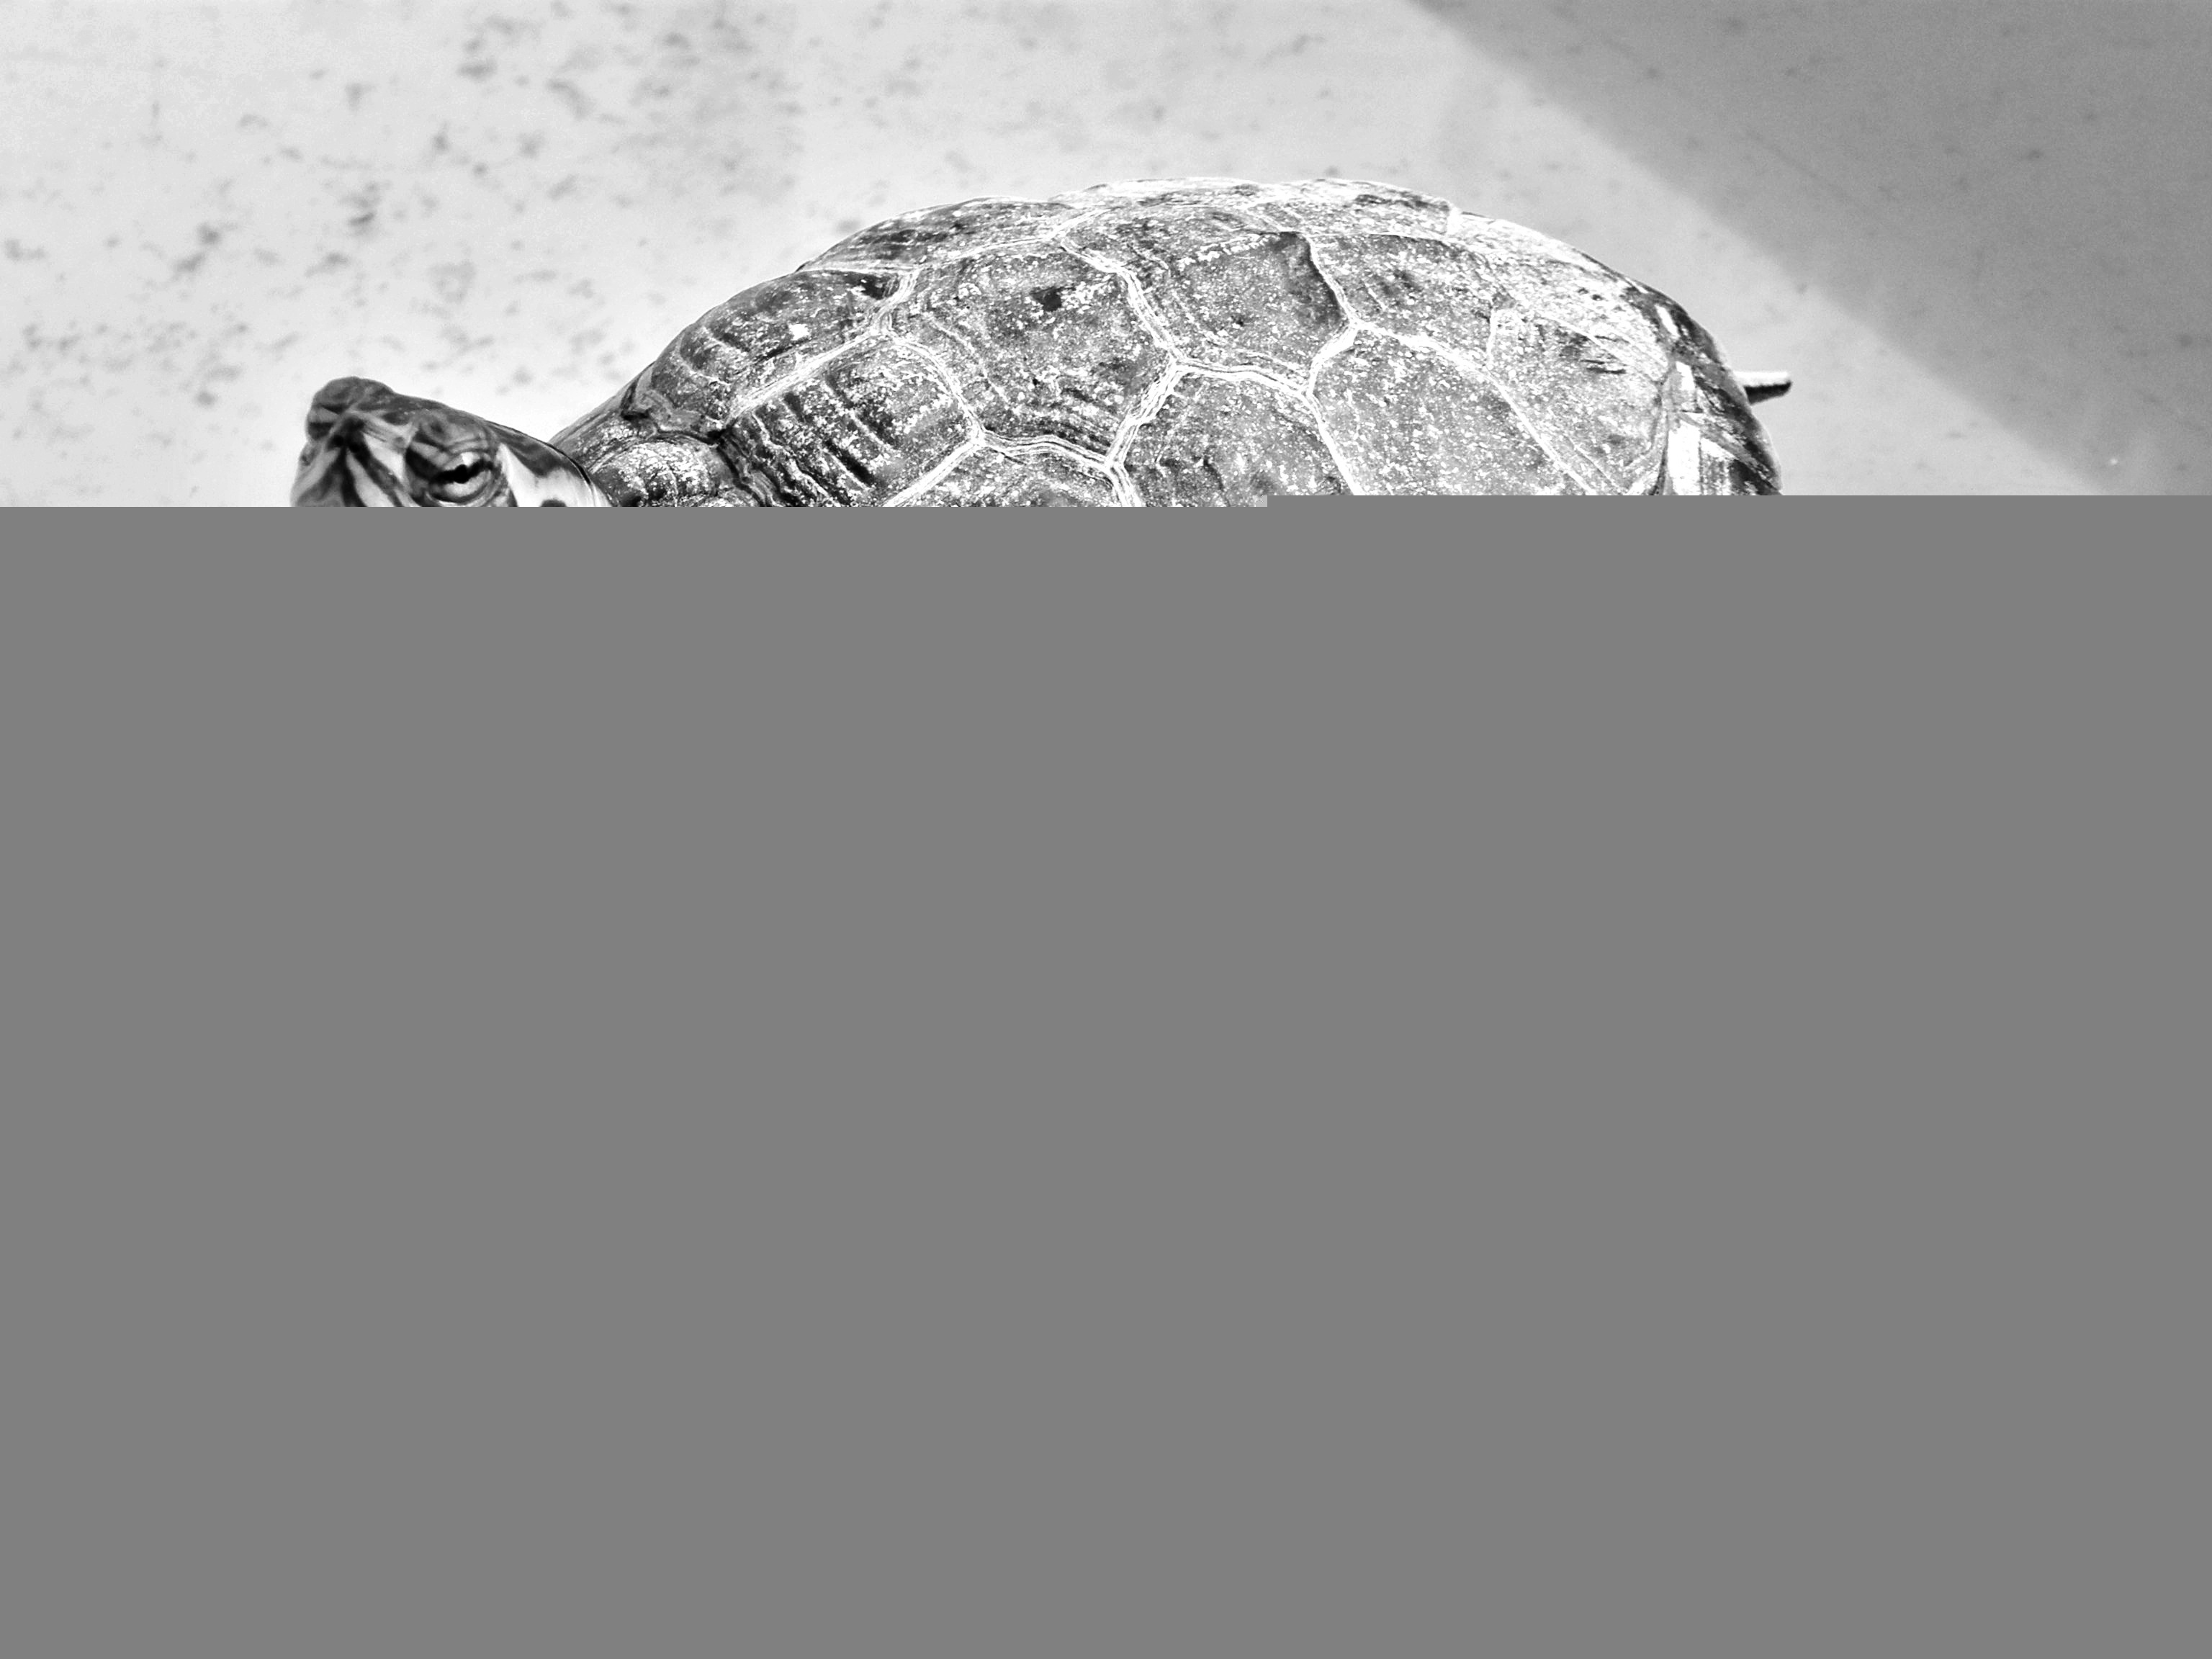
black and white, animal, pattern, turtle, reptile, monochrome, sketch, drawing, creature, monochrome photography, testudinidae, shaky turtle, meet the turtle